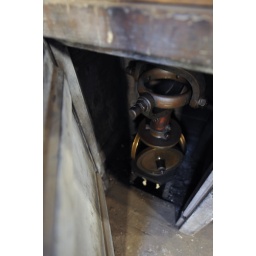
Differential that transfers power from the clockworks below up into the area of the tower where the clock faces are positioned.